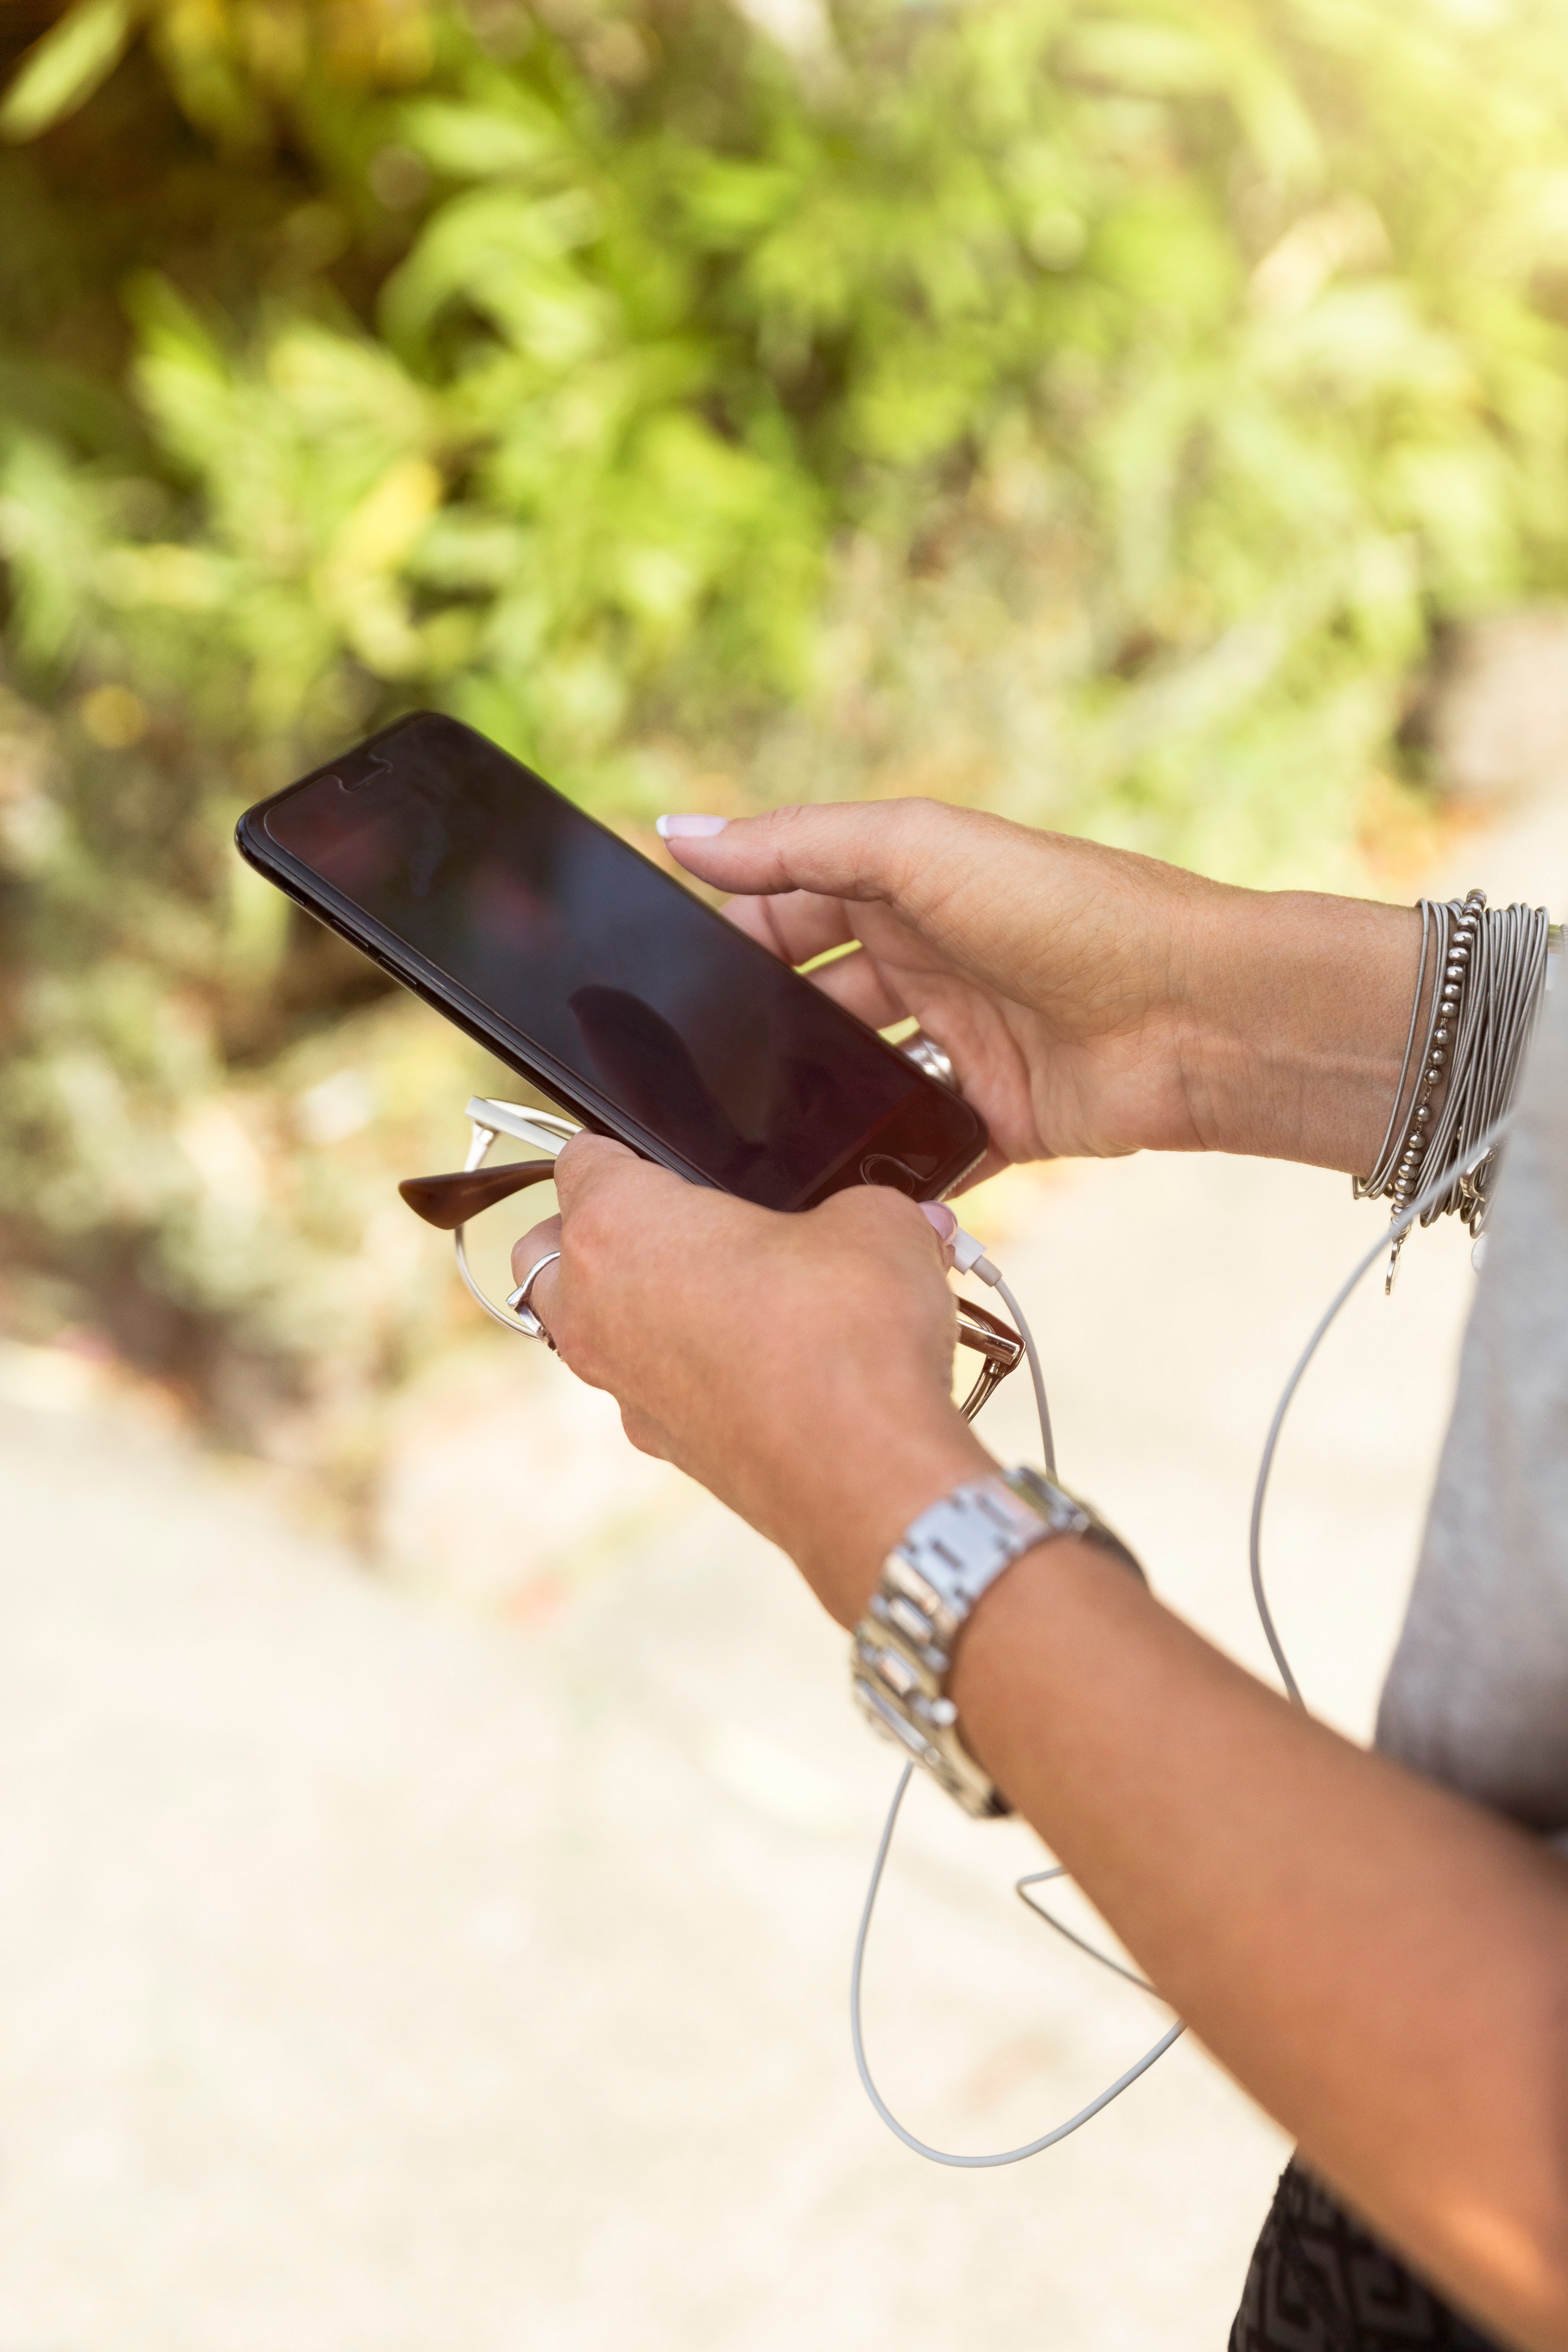
gadget, technology, electronic device, hand, wrist, mobile phone, finger, smartphone, photography, fashion accessory